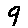
Label: 9